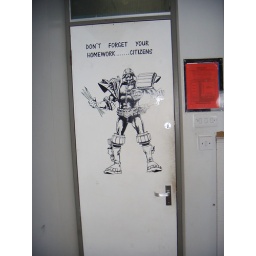
The door of my classroom decorated by a previous occupant.